Legislative history of United States four-star officers, 1947–1979

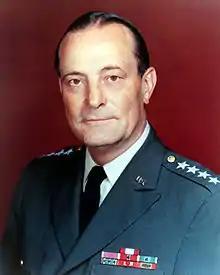
General Earle Wheeler served a record six years as chairman of the Joint Chiefs of Staff.

Retired pay inversion happened when an officer got less retired pay by serving on active duty longer, creating a perverse incentive to retire early. The Uniformed Services Pay Act of 1963 tied retired pay increases to the consumer price index (CPI) instead of recomputing them from active-duty pay raises, but starting in October 1972, inflation caused CPI-linked retired pay to grow faster than active-duty pay. Congress had passed a law in 1967 that was supposed to prevent any officer from receiving less retired pay than another officer with the same grade and years of service who retired earlier, including all intervening CPI increases, but in 1974 the Comptroller General ruled that the wording of the law actually entitled retired Air Force general David A. Burchinal to only the most recent CPI increase, creating a retired pay inversion that would cost four-star officers about $300 a month for the rest of their lives if they retired after September 1, 1975.